Citigroup

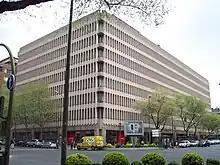
View of the Madrid office. Citi has had a presence in Spain for more than a century, and serves as the headquarters of Southern Europe.

In 2014 Citigroup's PAC contributed $804,000 (~$ in ) to campaigns of various members of Congress, i.e. 162 members of the House, including 72 Democrats, where donations averaged about $5,000 per candidate. Of the 57 Democrats supporting the 2015 Spending bill, 34 had received campaign cash from Citigroup's PAC at some point since 2010. Citigroup's 2014 donations favored Republicans only slightly. The bank's PAC had been nearly as generous to Democrats as Republicans – $30,000 to the Democratic Congressional Campaign Committee (the maximum) and $10,000 to the 'New Democrat Coalition', a group of moderate Democrats most of whom voted for the 2015 spending package. Citibank's PAC made donations to both the campaigns and the leadership PACs of many top Democrats who voted for the 2015 spending bill, including Steny Hoyer (Md.) House Democratic Whip and Representatives Jim Himes (D-Conn.) and Debbie Wasserman Schultz (D-Florida.).